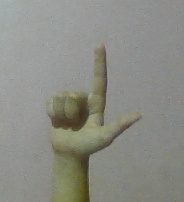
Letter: laam